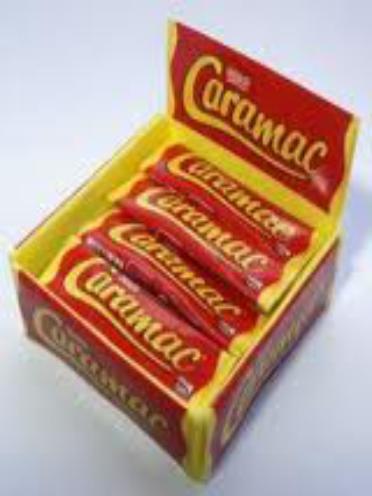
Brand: Caramac
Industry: Food